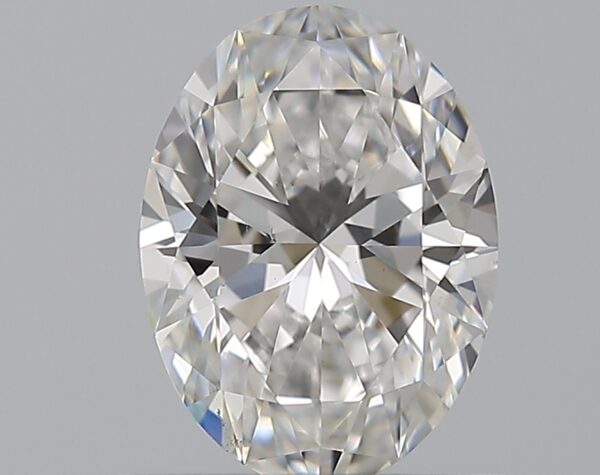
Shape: oval
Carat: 0.7
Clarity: VS2
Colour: E
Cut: EX
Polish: EX
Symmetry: VG
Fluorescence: N
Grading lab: GIA
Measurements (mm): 6.77 x 5.04 x 3.17